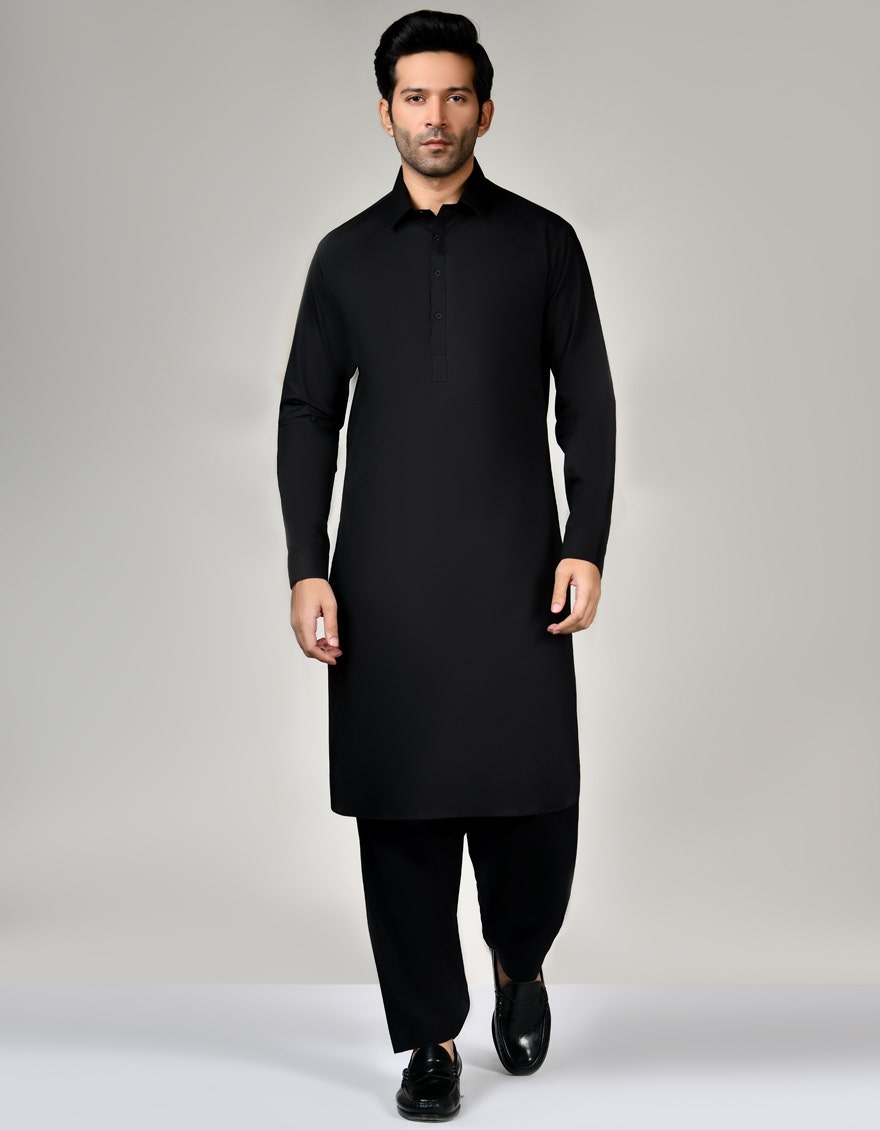
black kurta pajamas